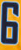
Number: 6